Granada

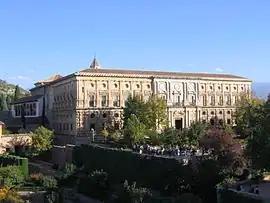
The exterior of the Palace of Charles V in Granada was built upon his wedding to Isabella of Portugal in 1526.

The Catholic Monarchs chose the city of Granada as their burial site by a royal decree dated 13 September 1504. The Royal Chapel of Granada, built over the former terrace of the Great Mosque, ranks with other important Granadan buildings such as the Lonja and the Catedral e Iglesia del Sagrario. In it are buried the Catholic Monarchs, their daughter Joanna of Castile ("Juana la Loca") and her husband Felipe I ("Felipe el Hermoso"). Construction of the Chapel started in 1505, directed by its designer, Enrique Egas. Built in several stages, the continuing evolution of its design joined Gothic construction and decoration with Renaissance ideals, as seen in the tombs and the 17th and 18th century Granadan art in the Chapel of Santa Cruz. Over the years the church acquired a treasury of works of art, liturgical objects and relics.